Shrewsbury and Hereford Railway

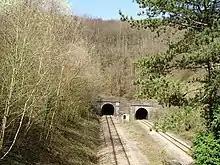
Dinmore Hill Tunnels after doubling

The S&HR was dismayed by the increasing domination of the district of the Great Western Railway, which it feared would use its power to harm the S&HR. The little company opened discussions with the LNWR, which sought access to South Wales. The LNWR at once offered to lease the line on good terms, at 6%, but in a spirit of openness asked that the GWR be invited to join in the arrangement. The GWR reacted violently against the proposal. The S&HR had running powers over the NA&HR, and any lease of the S&HR by the LNWR would give the LNWR those running powers, and therefore access to South Wales, something the GWR hoped to avoid at all costs. The LNWR therefore submitted a Bill to authorise the lease of the S&HR in its name alone, but allowing for the GWR to share in the lease if it changed its view. Although this was a decent offer, the GWR fought strenuously in Parliament against the proposal, but lost thoroughly in Committee. When it was clear that the game was up, the GWR agreed to share in the lease with the LNWR.